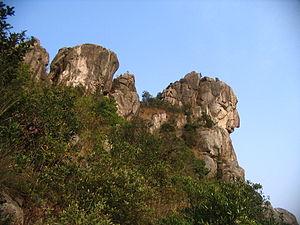
La roche du Lion, ou Lion Rock, est une montagne de Hong Kong, située dans les Nouveaux Territoires, entre Kowloon Tong et Tai Wai. Le rocher, constitué de granite clairsemé d'arbustes, culmine à 495 mètres d'altitude.